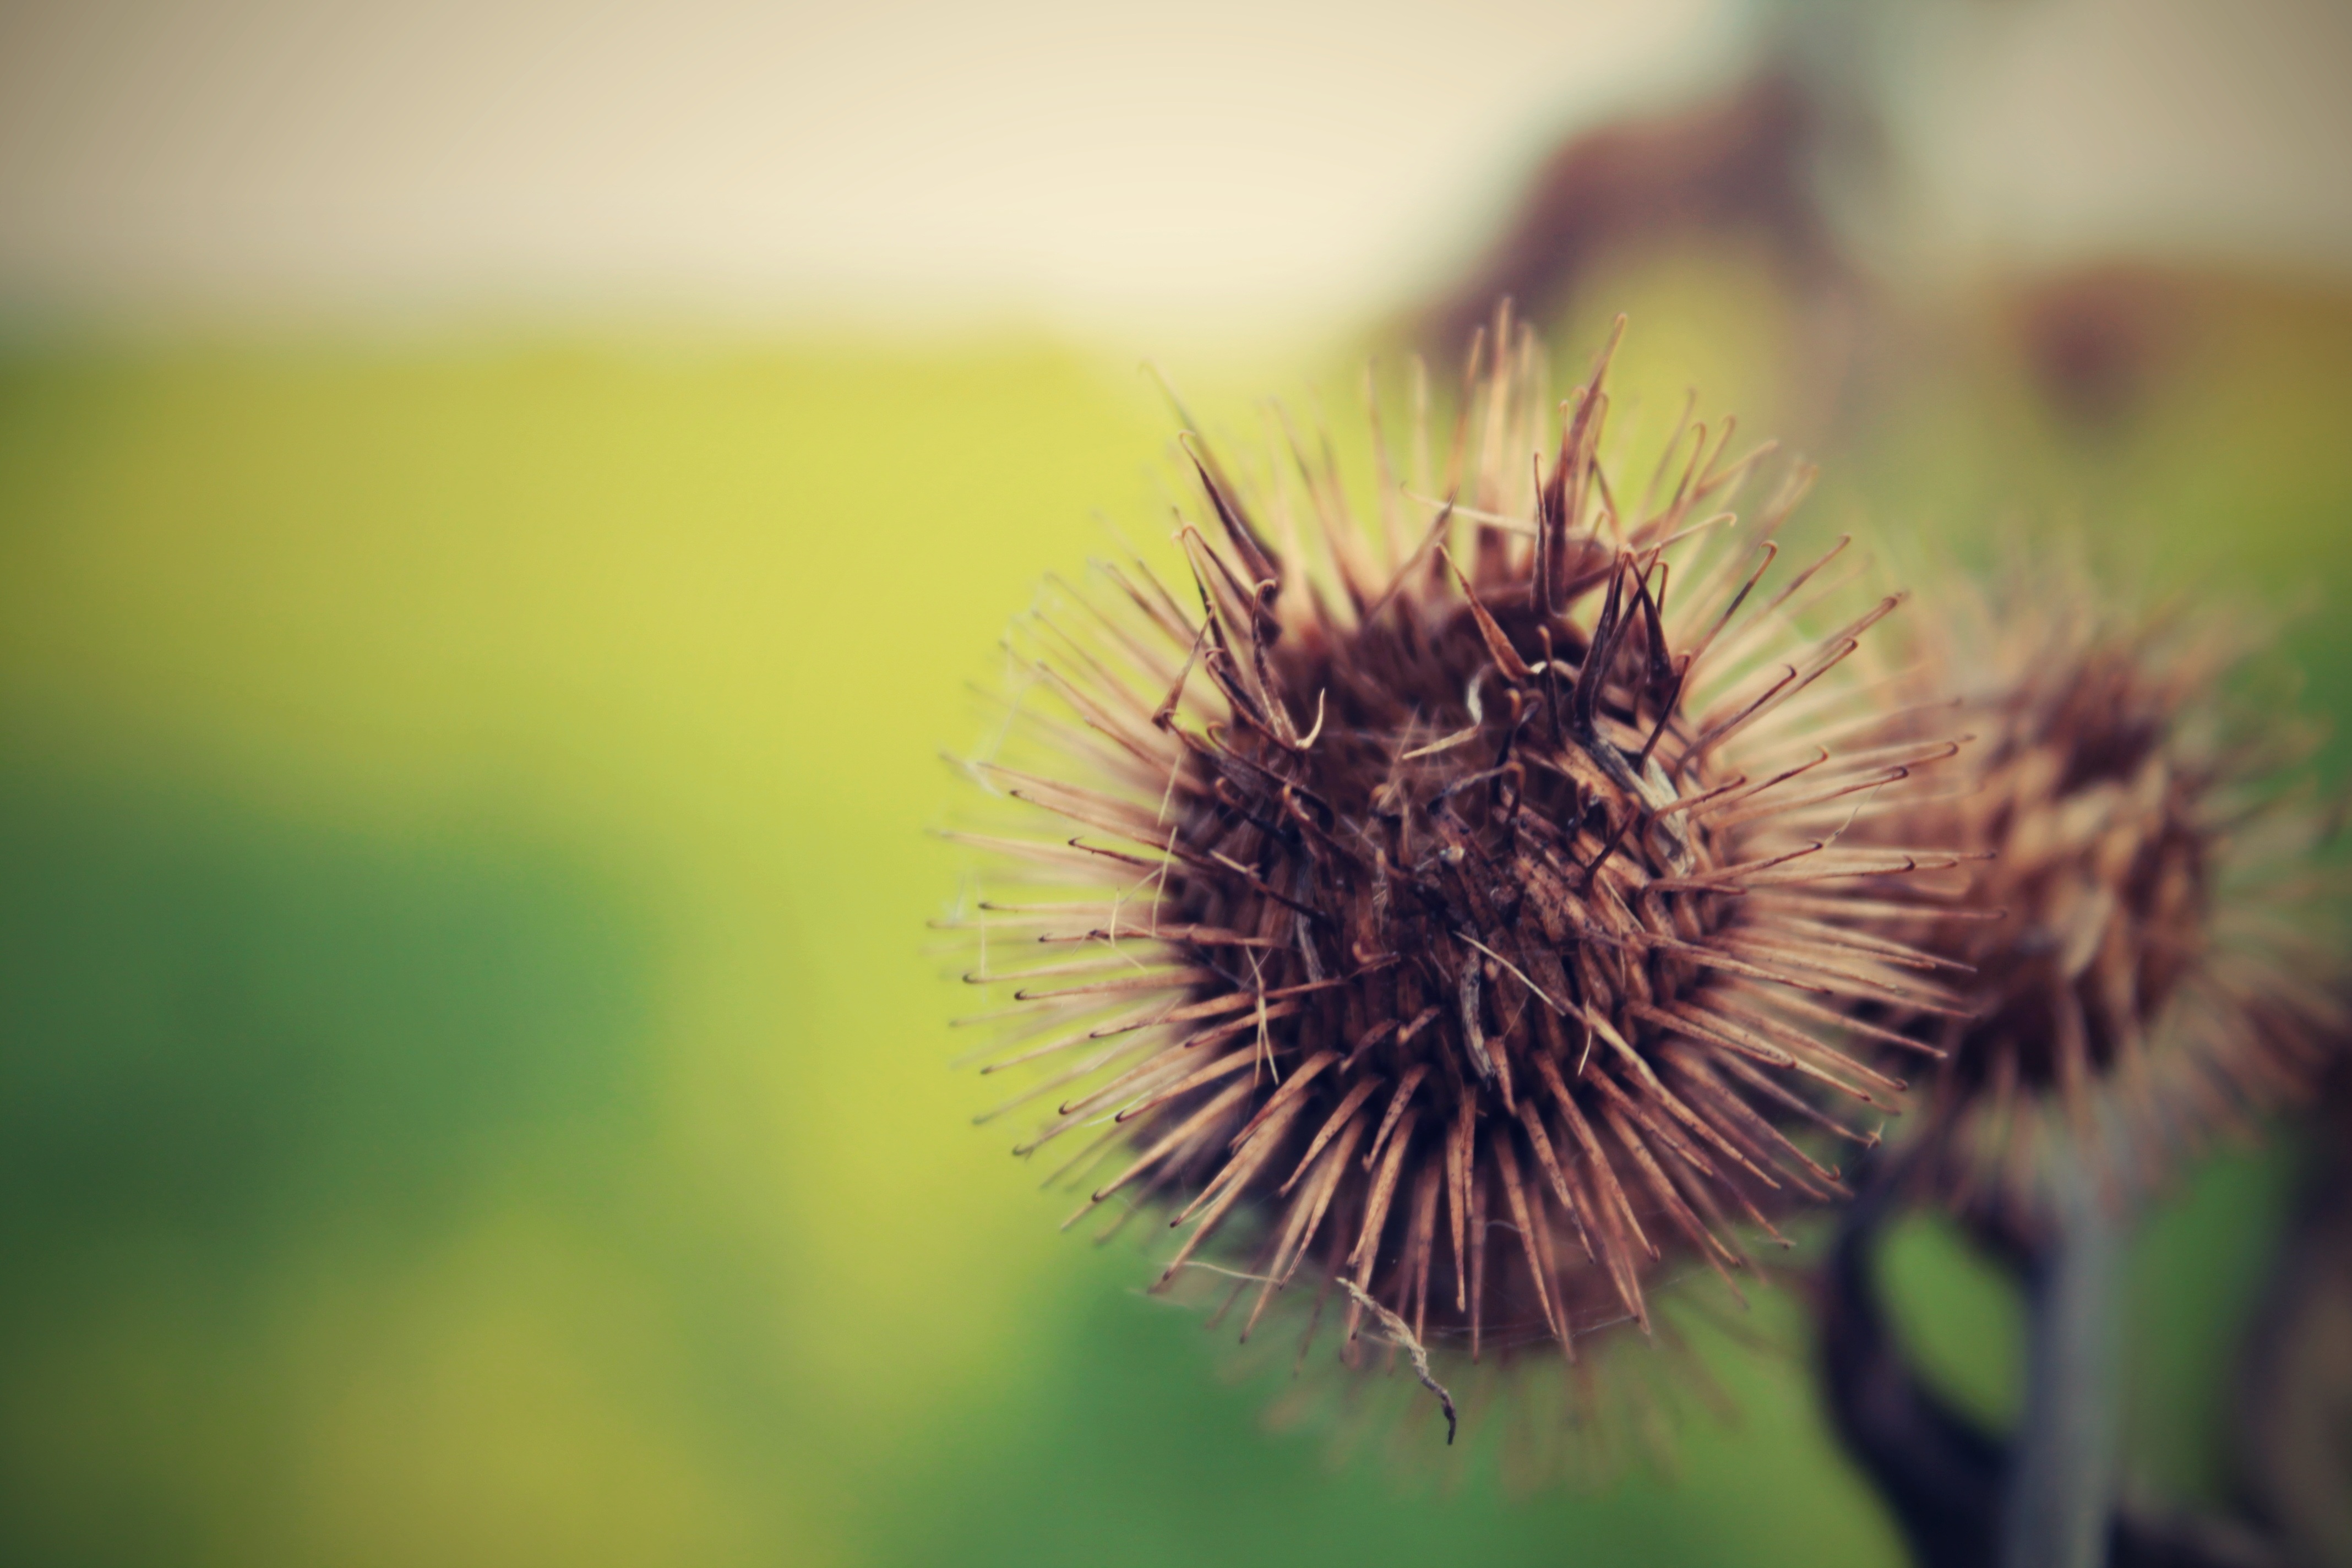
nature, branch, plant, photography, dandelion, leaf, flower, green, produce, botany, flora, fauna, plants, wildflower, close up, wild plant, thistle, macro photography, flowering plant, daisy family, plant stem, land plant, thorns spines and prickles